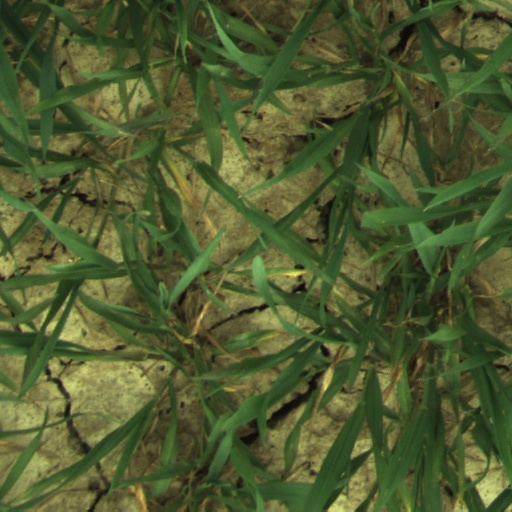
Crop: wheat